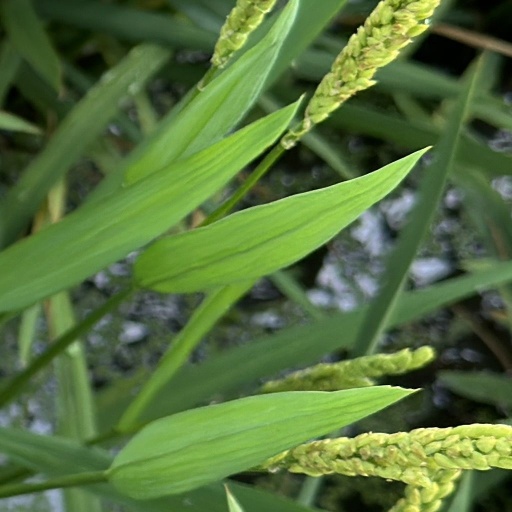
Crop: rice